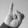
ASL letter: I